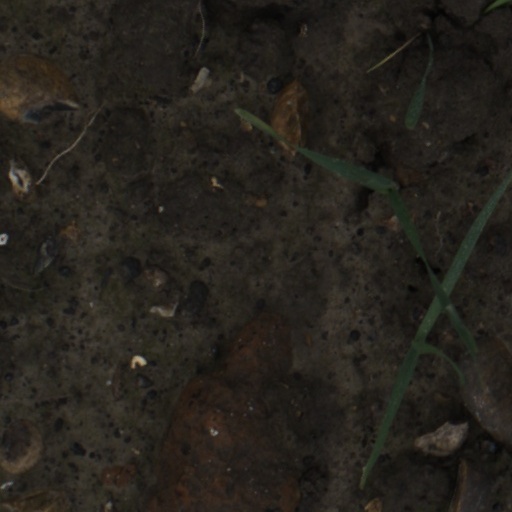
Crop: wheat